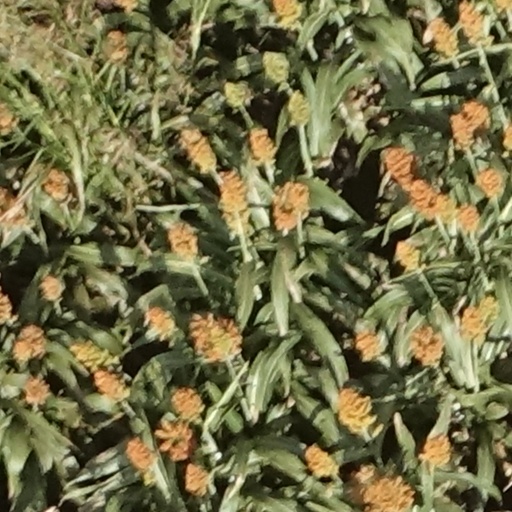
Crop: sorghum